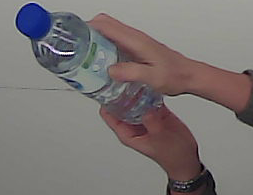
Product: nestle_water